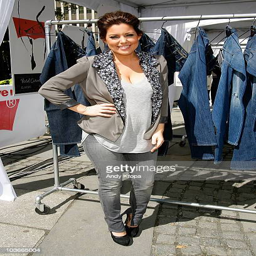
editor attends the launch of jeans